Roger Holzberg

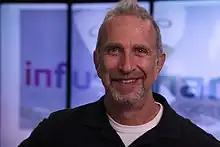
Roger Holzberg at Infusionarium

Roger Holzberg (born 1954) is an American health innovator, creative director, teacher, writer, and inventor. He is the co-founder and creative director for Reimagine Well, and founded the organization My Bridge 4 Life a support network designed to help patients and families navigate the journey from diagnosis to wellbeing. He previously served as the Creative Director (consulting) for the National Cancer Institute. Holzberg was for twelve years a Vice President / Creative Director at The Walt Disney Company, both at Walt Disney Parks and Resorts Online and at Walt Disney Imagineering. He teaches the Healthcare by Design class at the California Institute of the Arts. His personal use of triathlon as a part of his own wellness plan, and as an inspiration for survivorship, was featured by ABC news in Los Angeles in a promotion for the Malibu Triathlon.